Colin Angus (explorer)

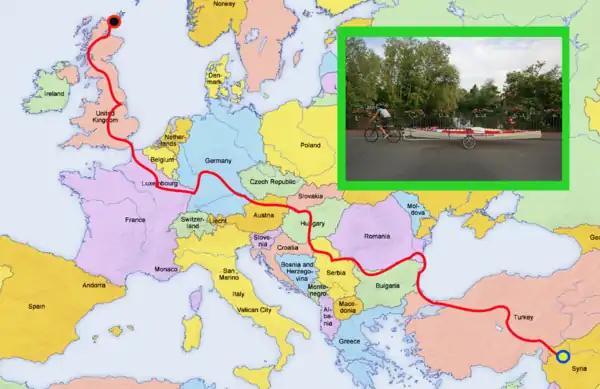
Julie and Colin's route from Scotland to Syria via rowboat and bicycle

In 2008 Colin and his wife, Julie Angus, completed a trip from northernmost Scotland to Syria, covering 7,000 km (4,350 miles) of rivers and roads. Each used a separate rowboat on the water sections, and portaged using bicycle-trailer systems between waterways. This expedition was described in their book "Rowed Trip, From Scotland to Syria by Oar" published in 2009, as well as a film titled "Rowed Trip."